Dusky hopping mouse

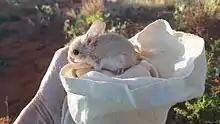
Sub-adult Dusky Hopping Mouse ("Notomys fuscus"). Photo: Katherine Moseby.

Competition for food and habitat occurs with the house mouse ("Mus musculus"), which increase in abundance more rapidly under favourable conditions, depleting resources and outcompeting the native mice. The rabbit ("Oryctolagus cuniculus)" also competes with dusky hopping mice for food. Declines in rabbit abundance, and increased resources, following the release of the Rabbit Haemorrhagic Disease Virus (RHDV) in Australia in 1995, saw the dusky hopping mouse increased their extent of occurrence by 241 to 365% over 14 years.